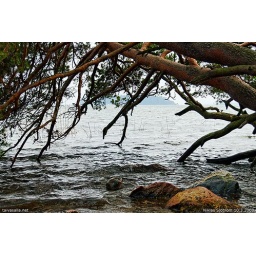
Finland, Espoo: A pine leaning over the water on the shore of Karhusaari island in Espoo, the western neighbouring city of Helsinki.